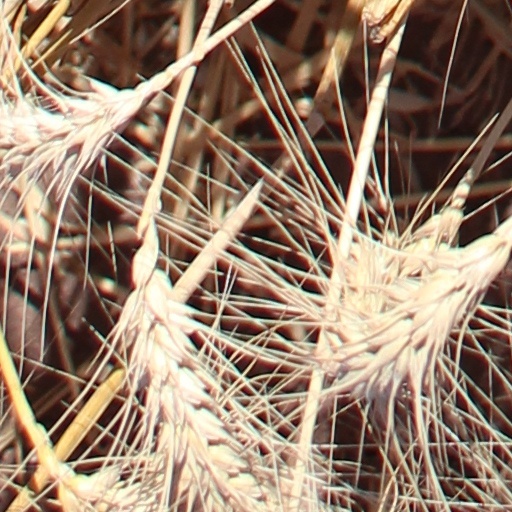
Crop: wheat